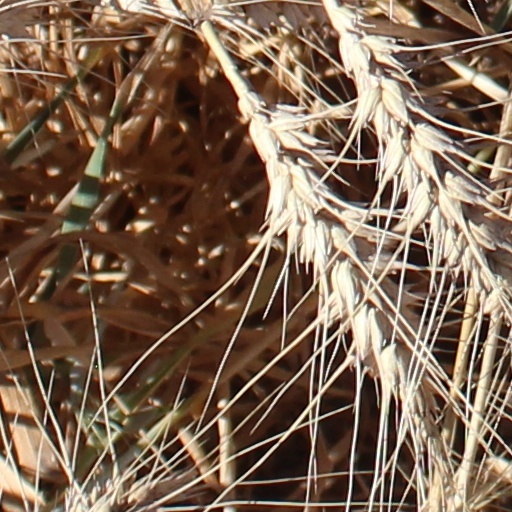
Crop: wheat